Ode to Billy Joe (film)

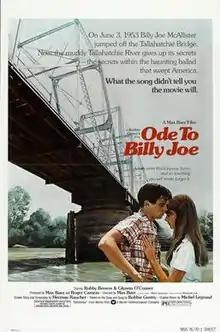
Theatrical release poster

Ode to Billy Joe is a 1976 American drama film, directed and produced by Max Baer Jr., with a screenplay by Herman Raucher, and starring Robby Benson and Glynnis O'Connor. It is inspired by the 1967 hit song by Bobbie Gentry, titled "Ode to Billie Joe."